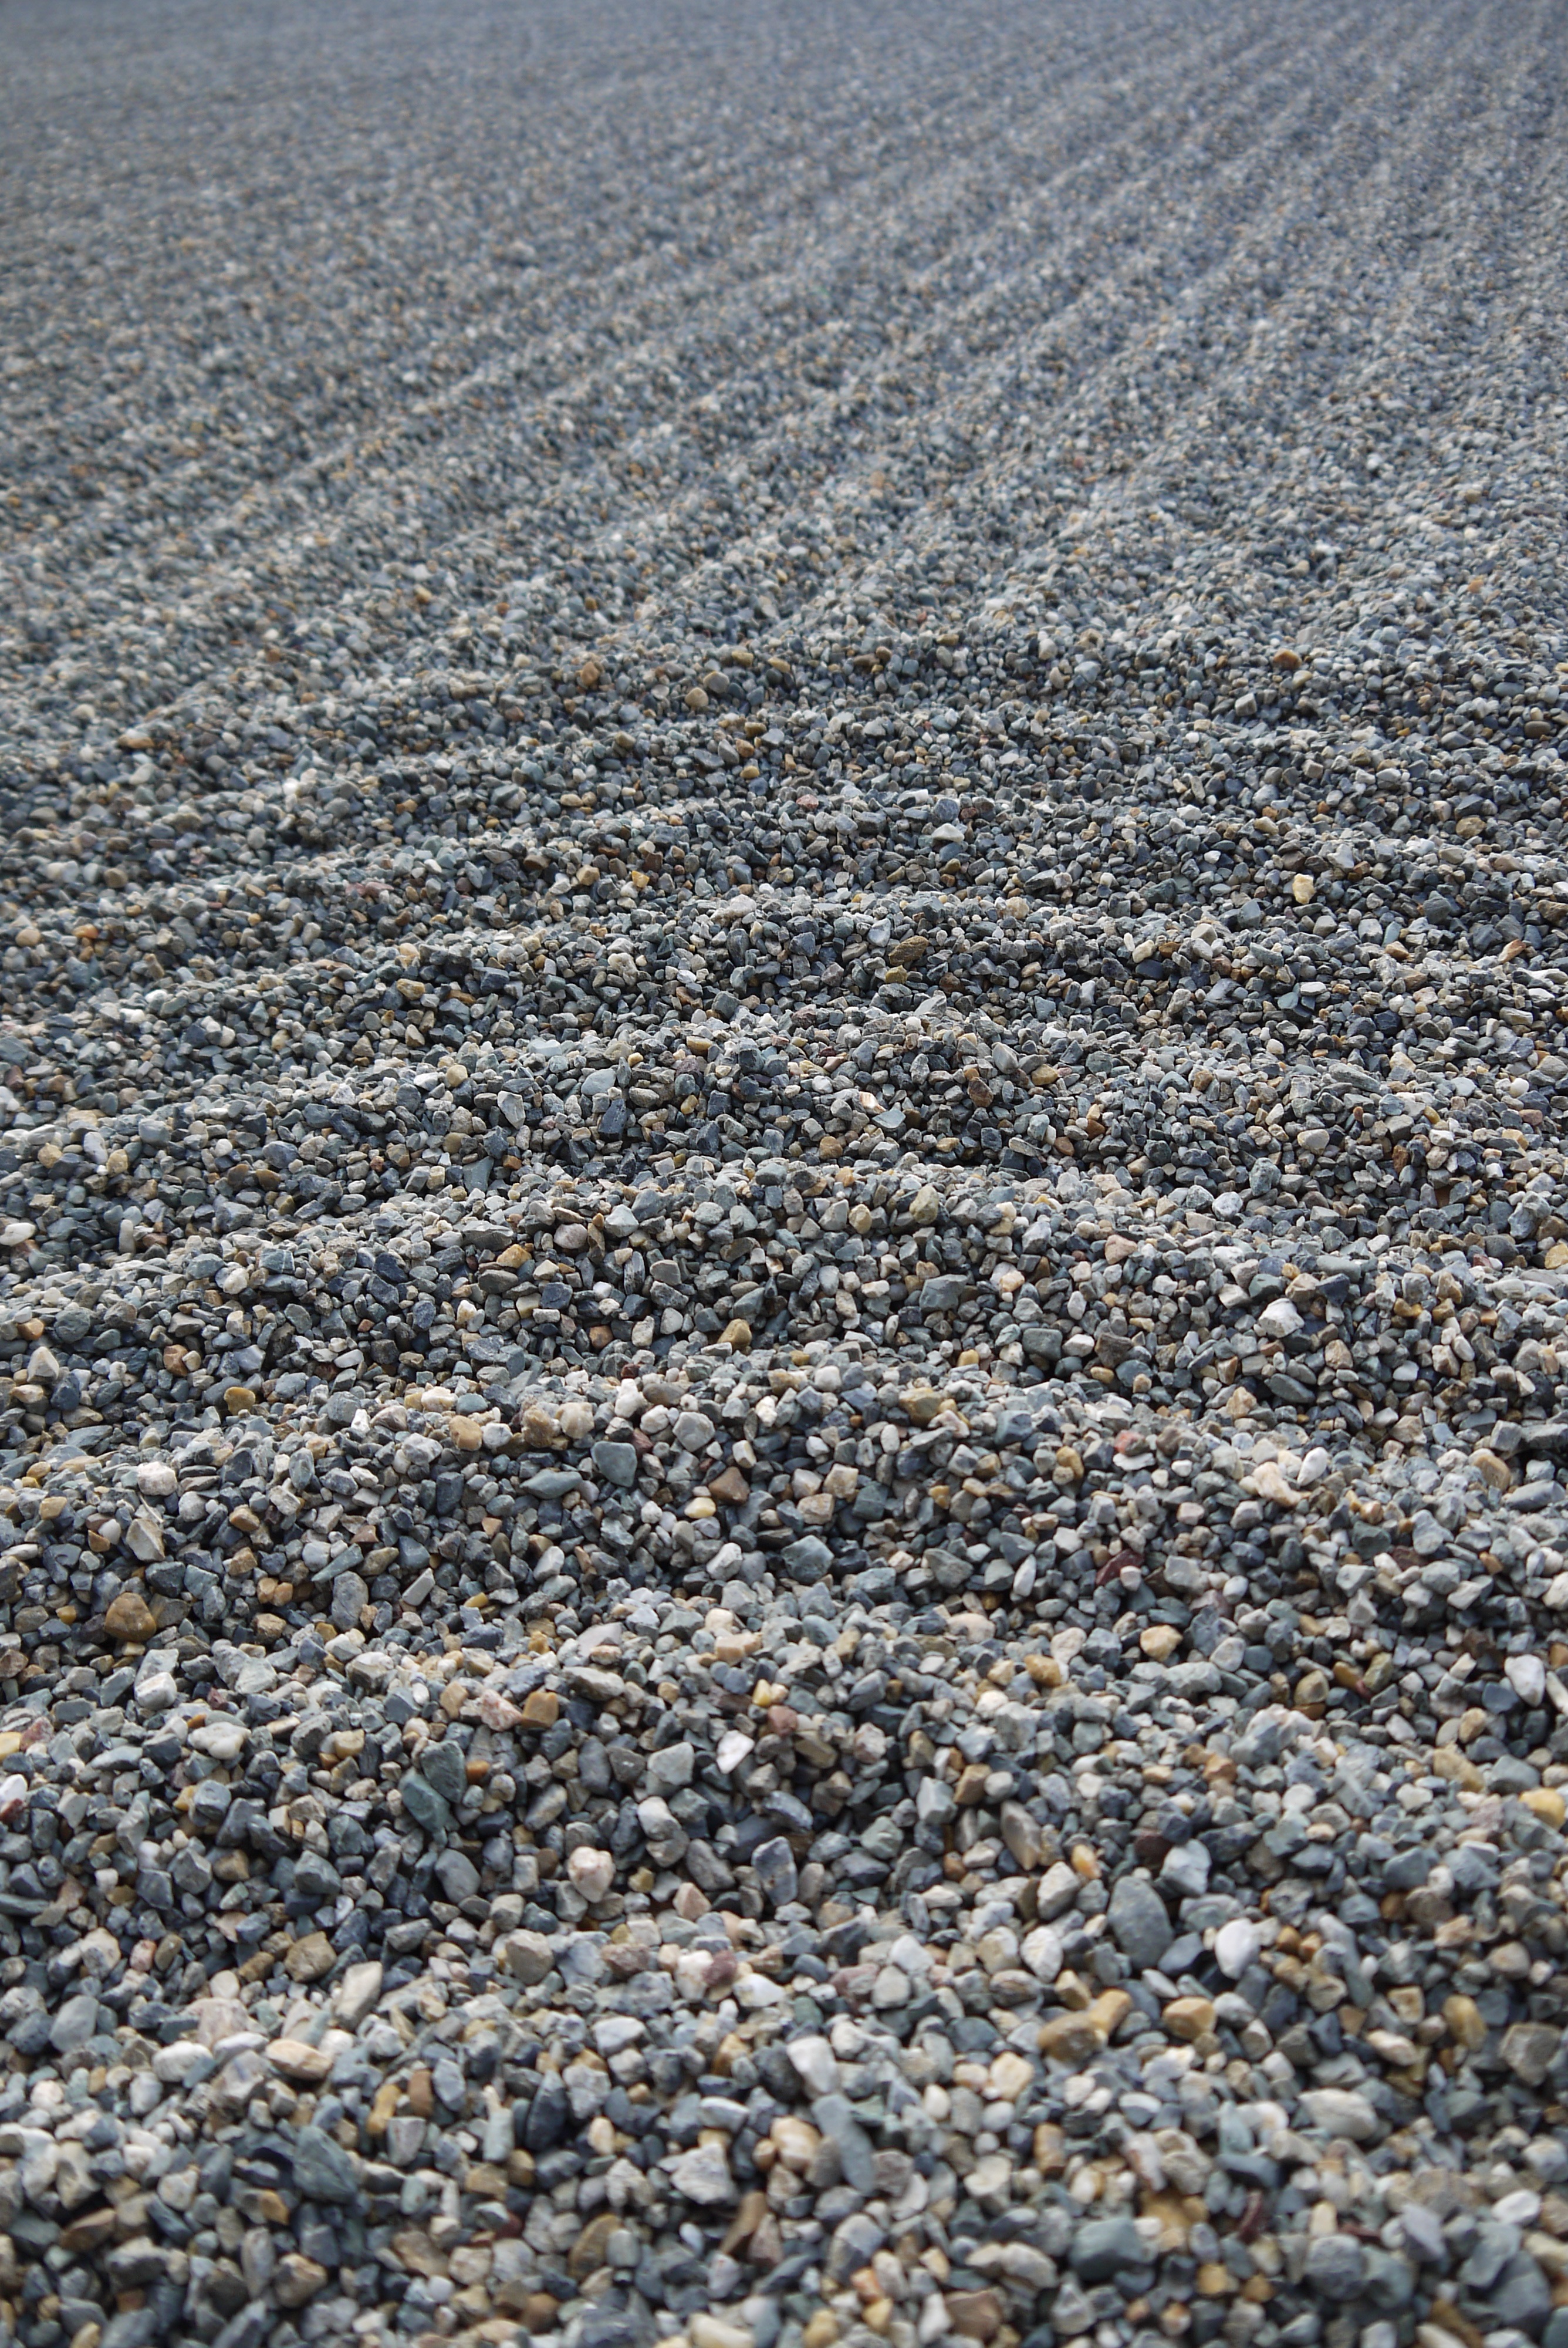
sea, coast, sand, rock, horizon, white, shore, asphalt, tranquility, relax, balance, pebble, calm, meditate, buddhist, buddhism, religion, soil, asia, rest, garden, material, zen, zen garden, relaxation, geology, meditation, gravel, temple, philosophy, prayer, worship, shinto, tundra, awakening, soothing, wisdom, spirituality, road surface, appeasement, mudflat